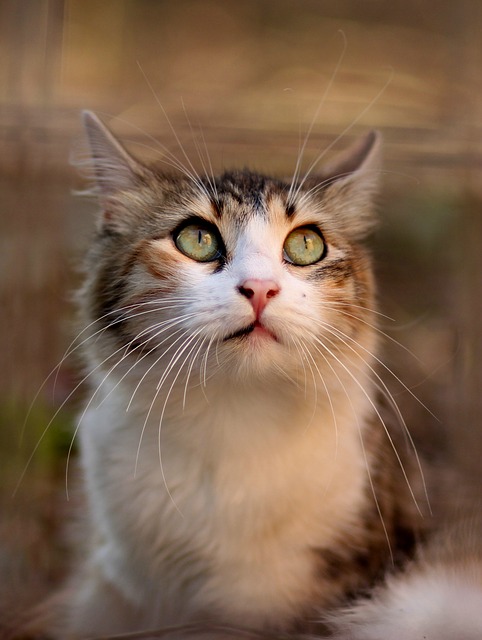
Label: cat